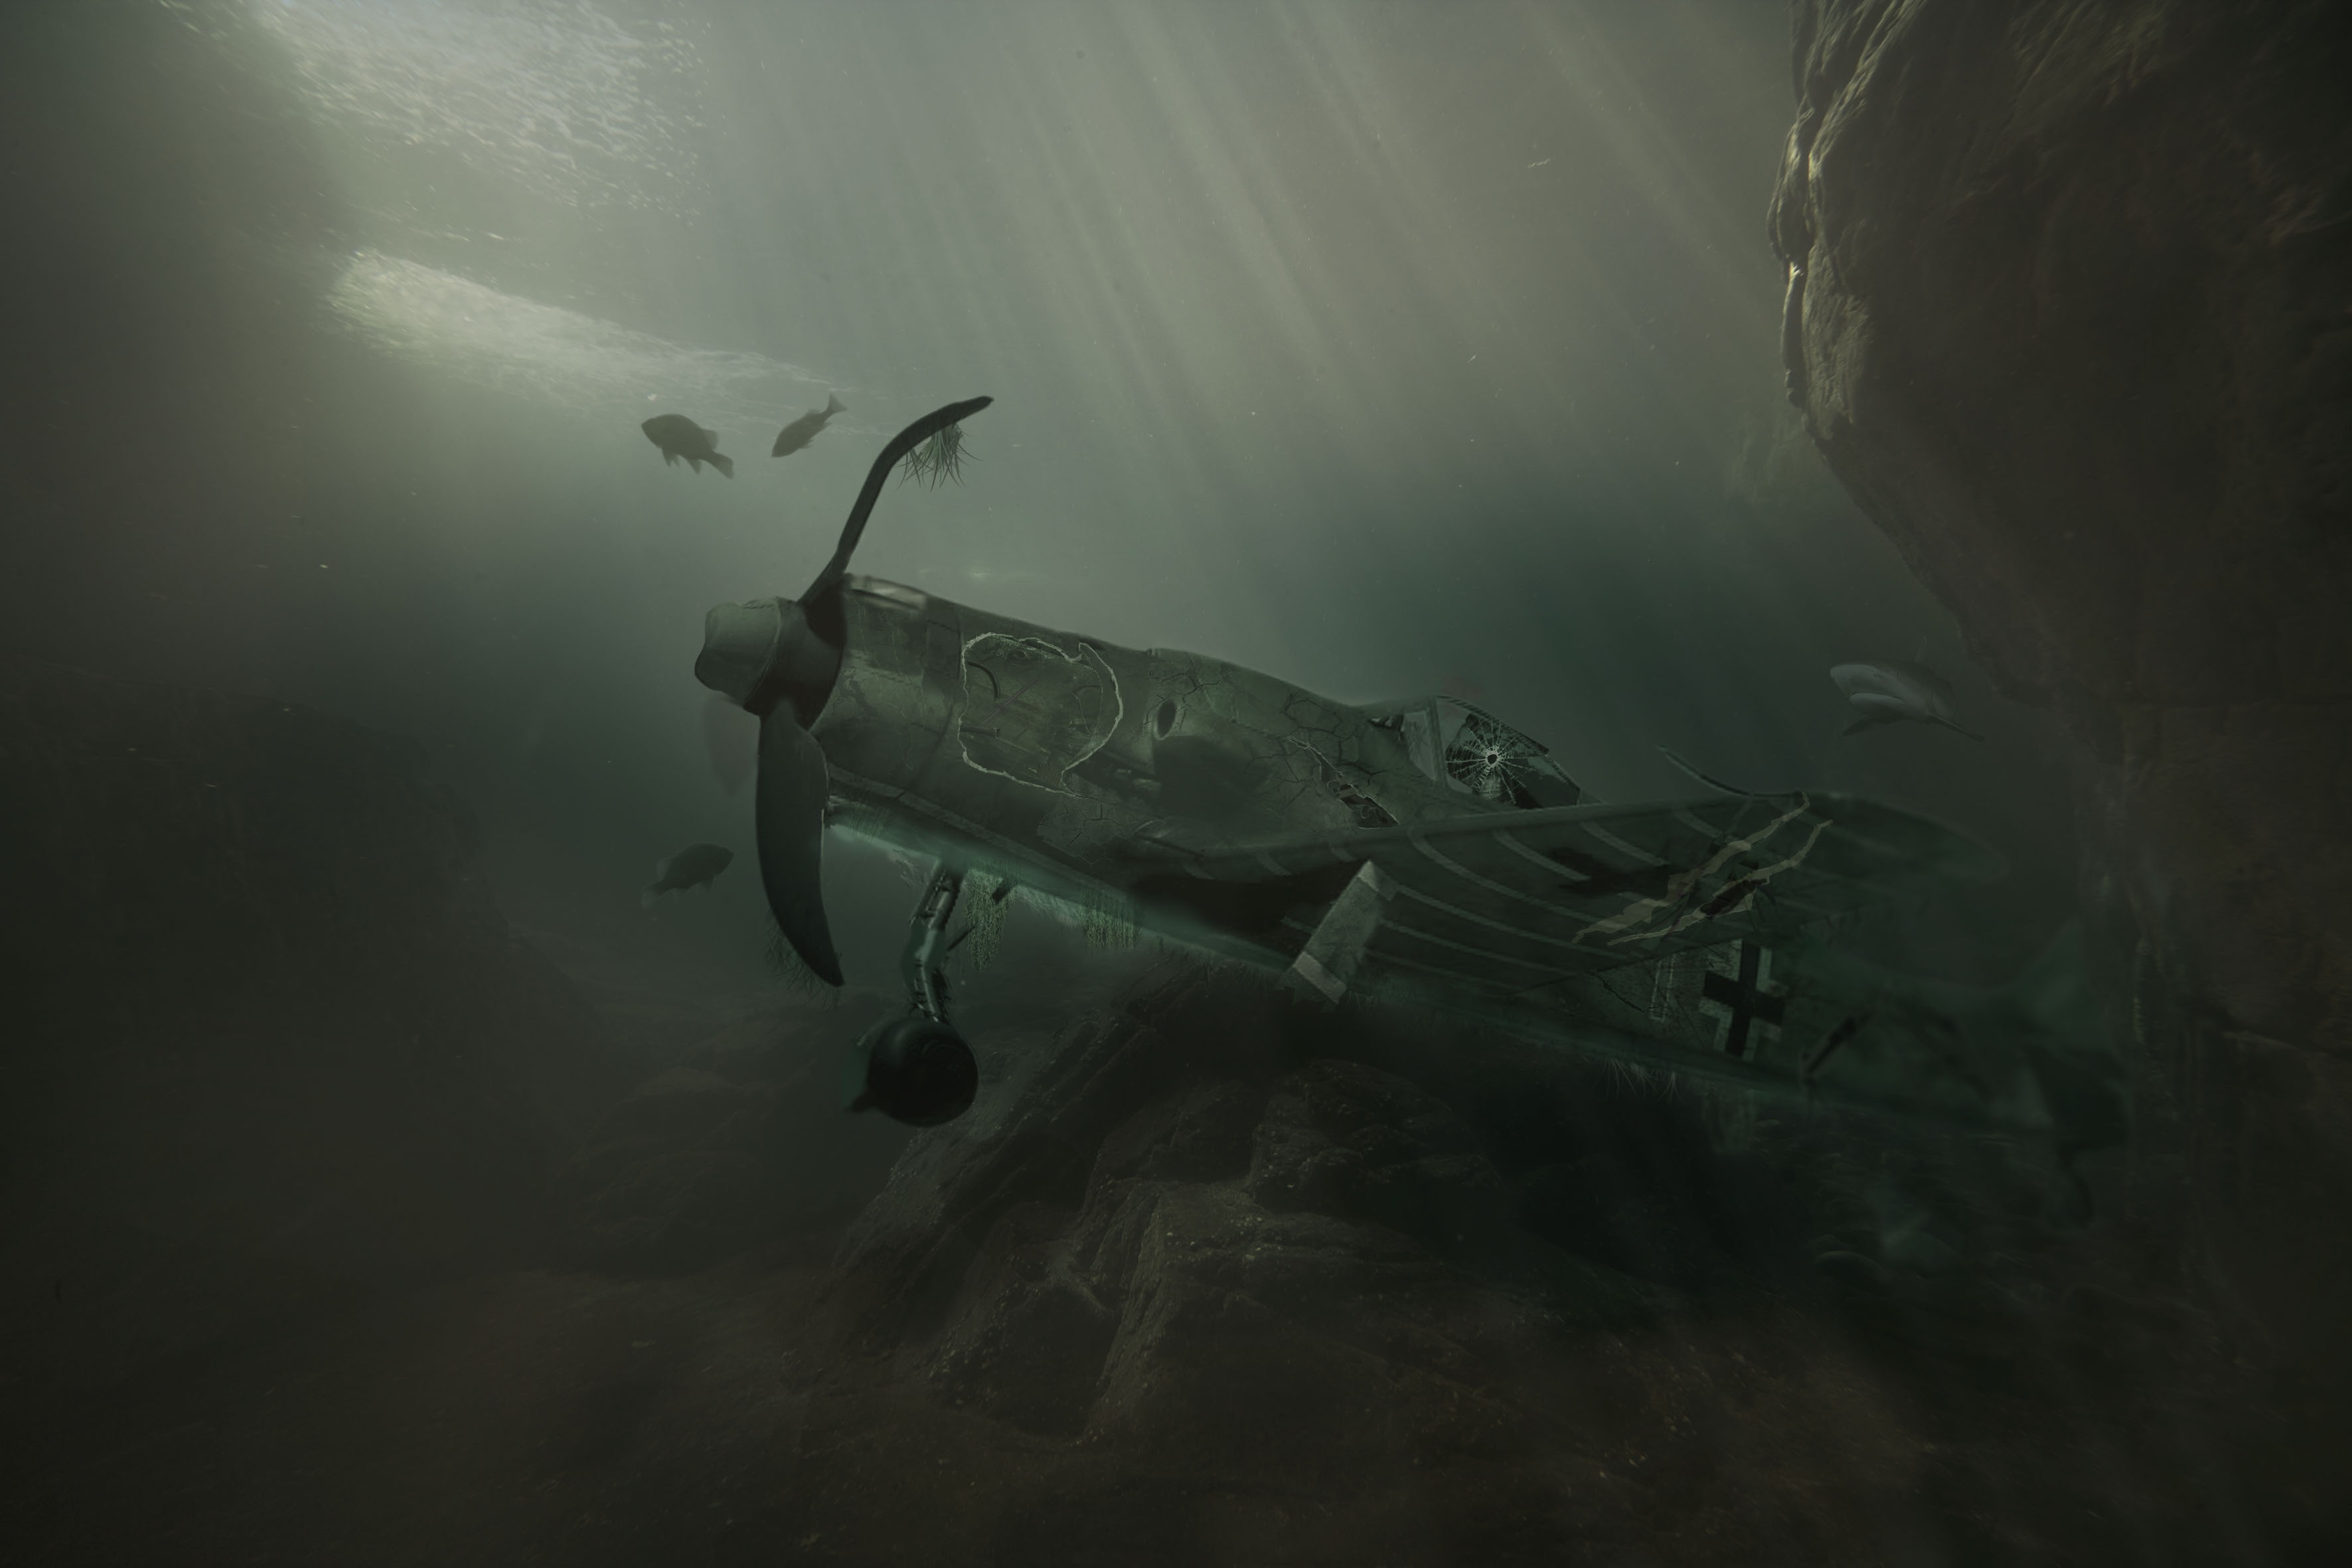
sea, hole, lake, aircraft, underwater, green, darkness, fish, reef, accident, wreck, hai, sunbeam, tragedy, screenshot, dent, dented, atmospheric phenomenon, atmosphere of earth, computer wallpaper, ghost ship